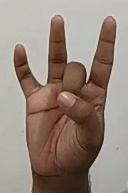
ASL sign: 8